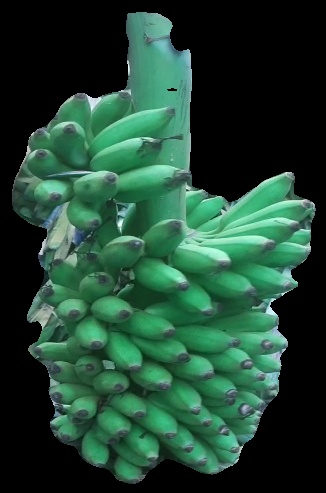
Variety: elakki-bale
Grade: grade1